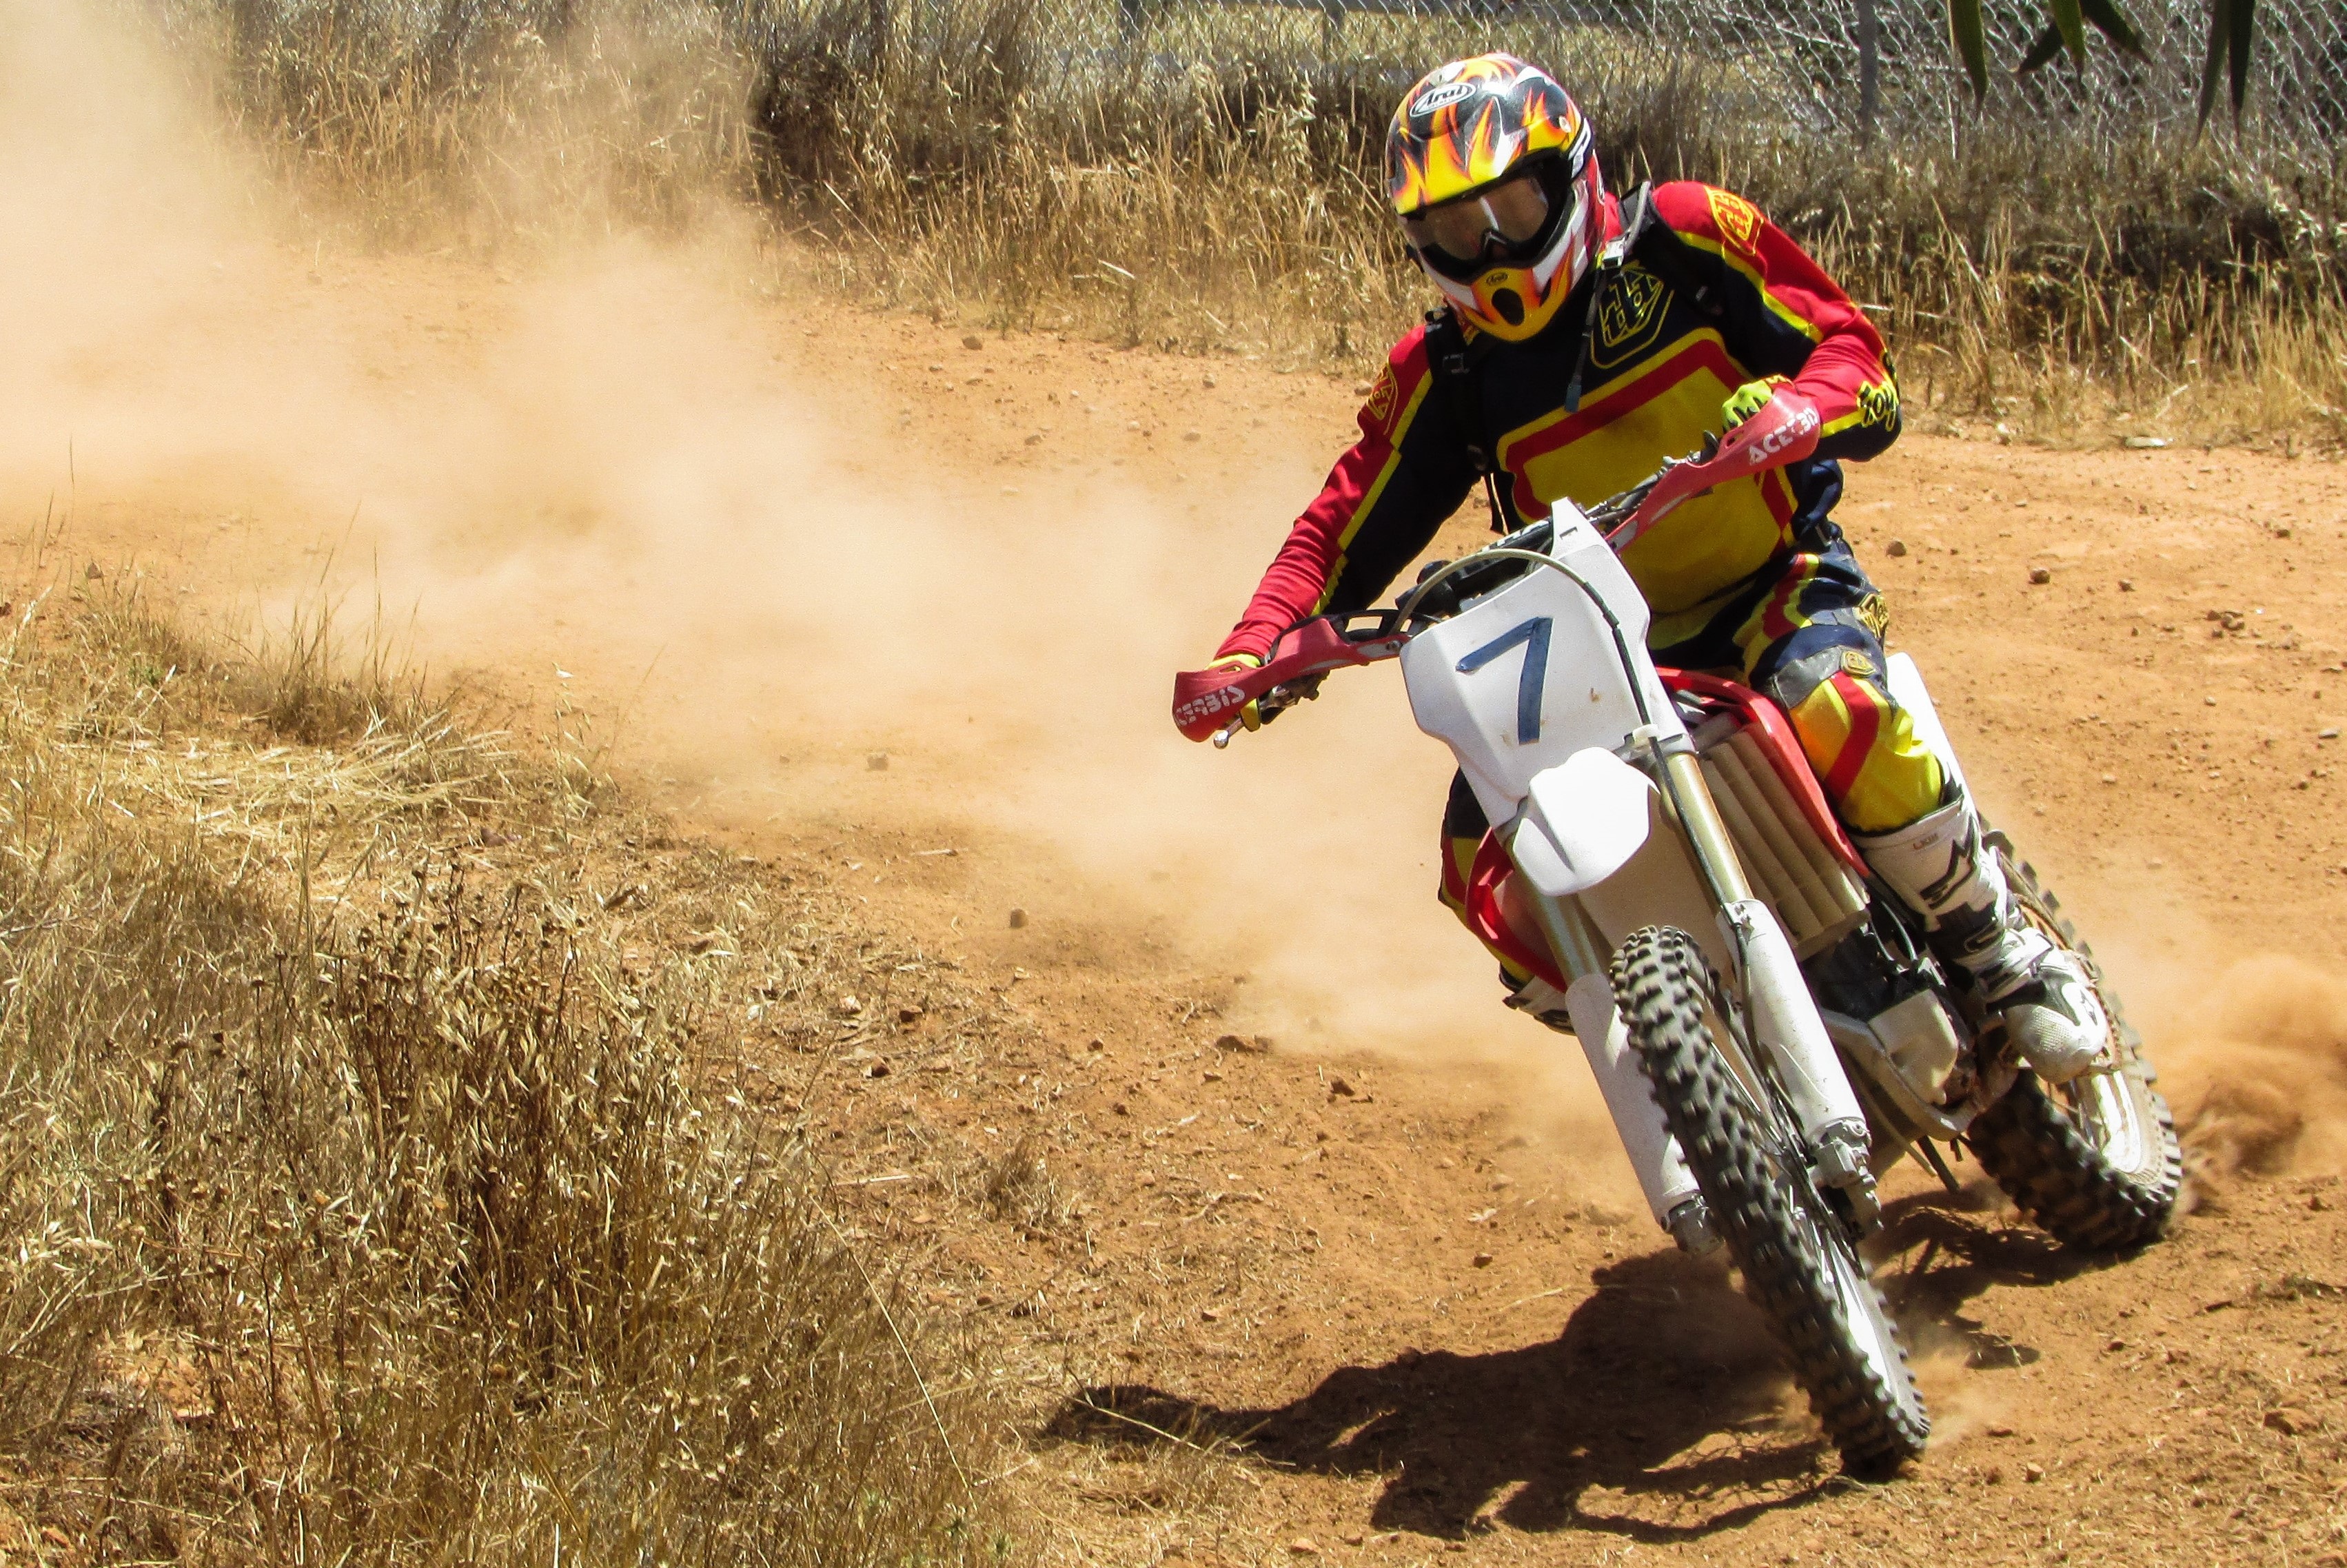
sport, vehicle, motorcycle, dirt, motocross, action, soil, extreme sport, race, competition, sports, racing, motorsport, enduro, extreme sports, dirt bike, motorcycle racing, scramblecross, off roading, endurocross